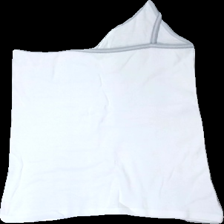
View: back
Type: Top
Category: Ladies
Brand: Missing
Colors: White, Grey
Material: 100% cott
Cut: Regular
Price range: 50-100
Recommended usage: Reuse
Description: White top with grey details from unknown brand, unknown size. Okay condition.